2015 KNVB Cup final

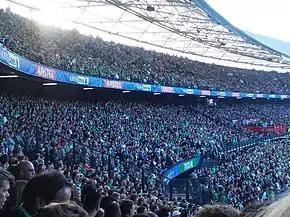
Football fans during a Cup final

The 2014–15 KNVB Cup was Groningen's first major honour. They became the third Groningen-based team to win a major honour, after Be Quick won the 1919–20 Dutch League Championship and Velocitas 1897 claimed the 1933–34 KNVB Cup. By winning the cup, Groningen qualified for the 2015–16 UEFA Europa League group stage and the 2015 Johan Cruyff Shield.